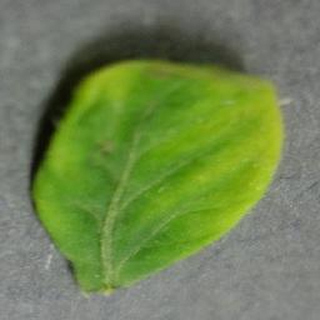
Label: tomato_yellow_leaf_curl_virus